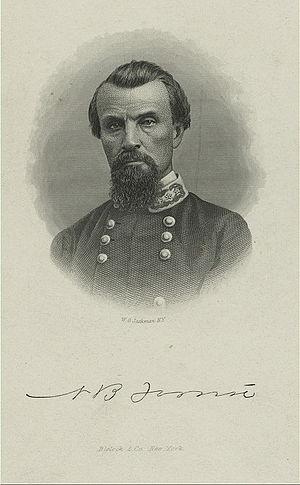
La bataille de Brice's Crossroad, aussi appelée bataille de Tishomingo Creek et bataille de Guntown, s'est déroulée le vendredi 10 juin 1864, à proximité de Baldwyn, Mississippi, faisant alors partie des États confédérés d'Amérique. Une expédition fédérale à partir de Memphis, Tennessee, de 4 800 fantassins et 3 300 cavaliers, sous le commandement du brigadier général Samuel Sturgis, est battue par une force confédérée de 3 500 cavaliers sous le commandement du major général Nathan Forrest. La bataille est une victoire pour les Confédérés. Forrest inflige de lourdes pertes à la force fédérale et capture plus de 1 600 prisonniers de guerre, 18 pièces d'artillerie, et des wagons chargés de fournitures. Une fois que Sturgis atteint Memphis, il demande à être relevé de son commandement.